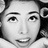
Emotion: surprise